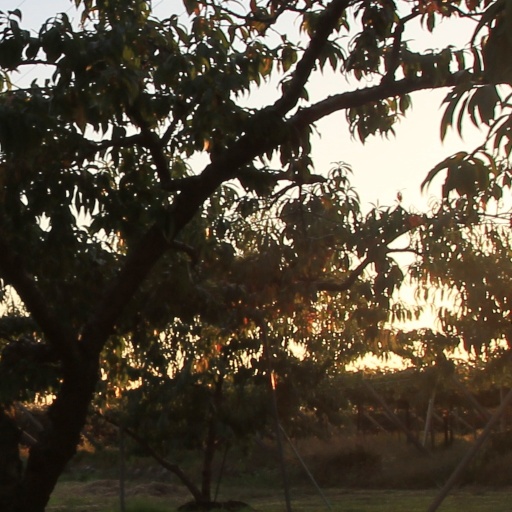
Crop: grape